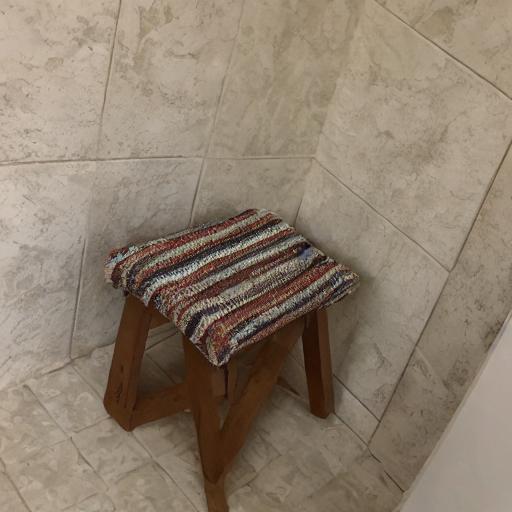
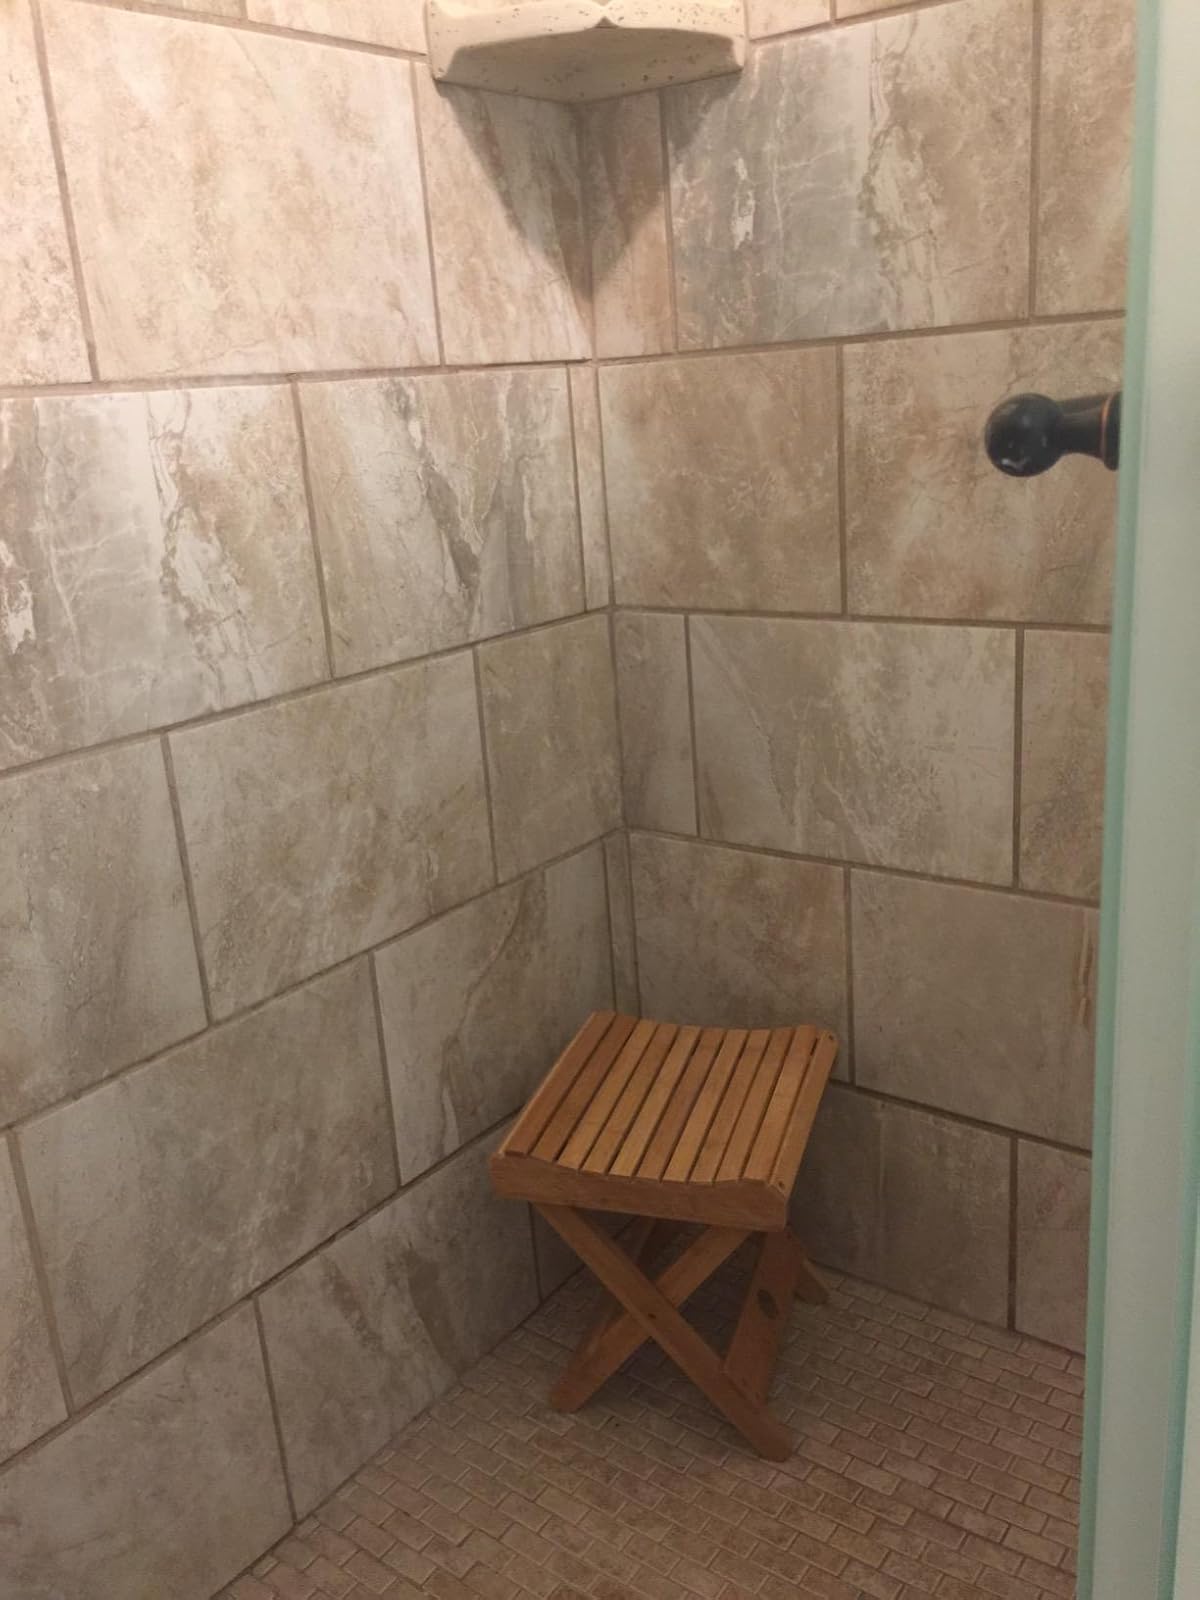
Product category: stool
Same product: no